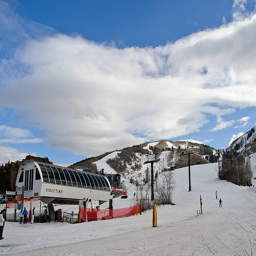
A ski lodge in the mountains with a ski lift.
A building that is next to a ski hill.
A snow covered ski slope sitting below a cloudy blue sky.
A snowy area with a building, distant mountains and people.
A view of a ski mountain from the bottom of the lift.